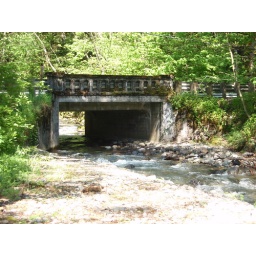
Old bridge over stream feeding the river